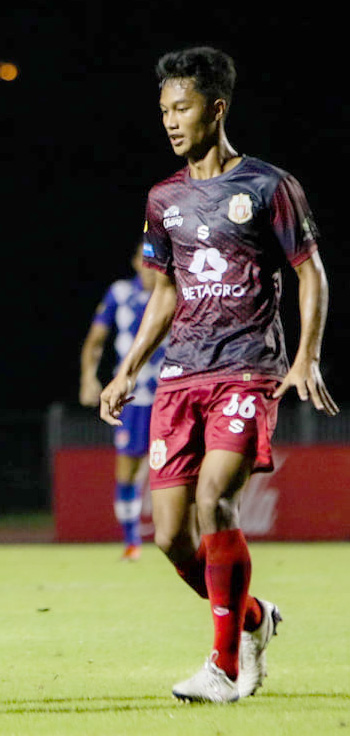
อนันต์ ยอดสังวาลย์

| image = ไฟล์:WarriorAnuntachokYodsangwalNo66Nov13.jpg
| currentclub = สโมสรฟุตบอลลำพูน วอริเออร์|ลำพูน วอริเออร์
| clubnumber = 66
| birth_place =กรุงเทพมหานคร ประเทศไทย
| position = กองหน้า
| years1 = 2020–
| clubs1 = สโมสรฟุตบอลลำพูน วอริเออร์|ลำพูน วอริเออร์
| caps1 = 87
| goals1 = 15
| nationalyears1 = 2022–2024
| nationalteam1 = ฟุตบอลทีมชาติไทยรุ่นอายุไม่เกิน 23 ปี|ไทย อายุไม่เกิน 23 ปี
| nationalcaps1 = 13
| nationalgoals1 = 5
| nationalyears2 = 2024–
| nationalteam2 = ฟุตบอลทีมชาติไทย|ทีมชาติไทย
| nationalcaps2 = 1
| nationalgoals2 = 0
อนันต์ ยอดสังวาลย์ (เกิด 9 กรกฎาคม 2544) หรือที่รู้จักในชื่อ โฟแบร์, เป็นนักฟุตบอลอาชีพสัญชาติไทย ในตำแหน่งกองหน้า ปัจจุบันเล่นให้กับ สโมสรฟุตบอลลำพูน วอริเออร์|สโมสรลำพูน วอริเออร์ ในไทยลีกและฟุตบอลทีมชาติไทย|ทีมชาติไทย เขามีส่วนสูง 178 เซนติเมตร
== อาชีพ ==
อนันต์ ยอดสังวาลย์ เซ็นสัญญากับ สโมสรฟุตบอลลำพูน วอริเออร์|สโมสรลำพูน วอริเออร์ ตั้งแต่ปี พ.ศ. 2562 ในตอนนั้นสโมสรยังเล่นอยู่ในไทยลีก 3 เมื่อจบฤดูกาล 2020/21 พวกเขากลายเป็นแชมป์ของโซนภาคเหนือของ ไทยลีก 3 และได้เลื่อนชั้นสู่ ไทยลีก 2 2563-64 และได้เลื่อนชั้น ไทยลีก
โดยก่อนที่ อนันต์ ยอดสังวาลย์ หรือ โฟร์ จะก้าวมาเป็นนักฟุตบอลอาชีพ เขาเคยตระเวนเล่นฟุตบอลแบบเดินสายไปแข่งตามรายการต่าง ๆ ก่อนที่เขาจะถูก ลำพูน วอริเออร์ ซึ่งขณะนั้นอยู่ใน ไทยลีก 3 จับมาเซ็นสัญญาเป็นนักฟุตบอลอาชีพ อนันต์ ยอดสังวาลย์ : จากดาวเตะนอกระบบลีกสู่นักฟุตบอลอาชีพที่คนเชียร์ให้ติดทีมชาติ
กระทั่งวันพุธที่ 16 มีนาคม พ.ศ. 2565 สมาคมกีฬาฟุตบอลแห่งประเทศไทย ในพระบรมราชูปถัมภ์ ได้ประกาศรายชื่อนักฟุตบอลทีมชาติไทย รุ่นอายุไม่เกิน 23 ปี ชุดที่ไปทำศึก ดูไบ คัพ 2022 ที่ สหรัฐอาหรับเอมิเรตส์ จำนวน 23 คนโดยมีชื่อของ อนันต์ ยอดสังวาลย์ ติดหนึ่งในนั้นโดยอยู่ในลำดับที่ 21 วิลเลียมท่าเรือก็มา ส.บอลประกาศรายชื่อทีมชาติไทย ยู-23 บู๊ ดูไบ คัพ 2022
== เกียรติประวัติ ==
=== ลำพูน วอริเออร์ ===
* ไทยลีก 2 (1): ไทยลีก 2 ฤดูกาล 2564–65|2564–65
* ไทยลีก 3 (1): ไทยลีก 3 ฤดูกาล 2563–64|2563–64
== อ้างอิง ==
หมวดหมู่:นักฟุตบอลทีมชาติไทย
หมวดหมู่:นักฟุตบอลชายชาวไทย
หมวดหมู่:นักฟุตบอลจากกรุงเทพมหานคร
หมวดหมู่:ผู้เล่นในไทยลีก
หมวดหมู่:ผู้เล่นในไทยลีก 2
หมวดหมู่:ผู้เล่นในไทยลีก 3
หมวดหมู่:ผู้เล่นสโมสรฟุตบอลลำพูน วอร์ริเออร์